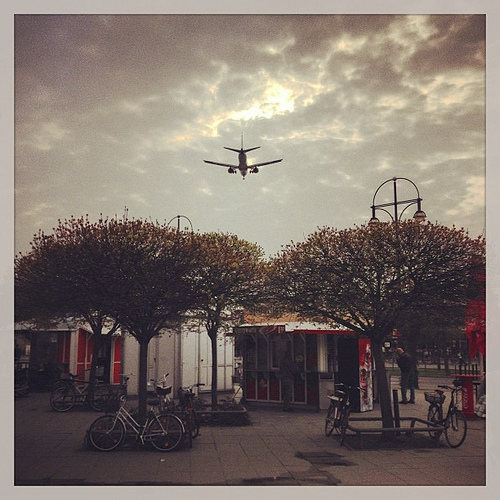
question: 現在の天気は何ですか？
answer: くもり

question: 人は何人いますか？
answer: 2人

question: 飛行機はいくつ飛んでいますか？
answer: 1つ

question: 自転車のそばにあるものは何ですか？
answer: 木

question: 木はいくつありますか？
answer: 4つ

question: 街灯はいくつありますか？
answer: 2つ

question: 建物の色は白と何色ですか？
answer: 赤

question: 飛行機はどこにいますか？
answer: 空